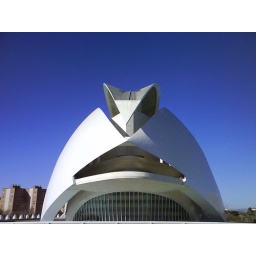
Yes, this really is an Opera house, in the same town, down in the dried out river bed